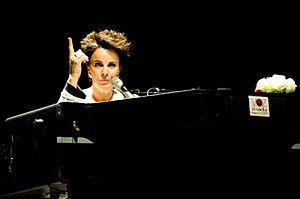
Leila Pinheiro, née à Belém, le 16 octobre 1960, est une chanteuse, pianiste et musicienne brésilienne.